Wabash Township Graded School

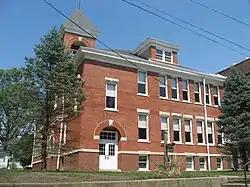
Wabash Township Graded School, August 2012

Wabash Township Graded School, also known as Mecca High School and Mecca Grade School, is a historic school building located at Mecca, Parke County, Indiana. The main section was built in 1901 and expanded in 1910, and is a two-story, Richardsonian Romanesque style red brick building on a raise basement. It has a hipped roof and limestone trim. The main building features a bell tower over the main entrance. A gymnasium was added in 1923. The school closed in 1986.